Gelsenkirchen-Rotthausen station

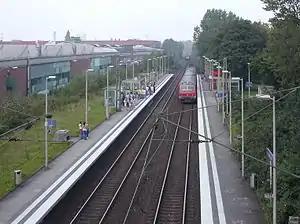
Gelsenkirchen-Rotthausen station in 2007

Gelsenkirchen-Rotthausen is a railway station on the Essen–Gelsenkirchen railway situated in Gelsenkirchen in western Germany. It is classified by Deutsche Bahn as a category 6 station. It is served by Rhine-Ruhr S-Bahn line S2, and by bus route 381 (Gelsenkirchen – Erle – Resse/Buer), operated by BOGESTRA.